Eremopezus

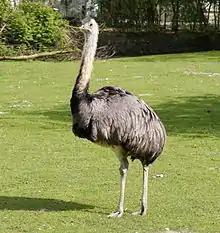
Adult male American rhea ("Rhea americana"). "E. eocaenus" probably had legs longer than but about as thick as this bird.

The same is true if it were placed in the Pelecaniformes. For as it seems, "Goliathia andrewsi", an ancestral shoebill that was slightly larger and presumably far less apomorphic than the living species, lived at about the same time and in the same region as "E. eocaenus". It is only known from a single ulna, which proves however that it was far less in bulk than "Eremopezus" and certainly able to fly well.